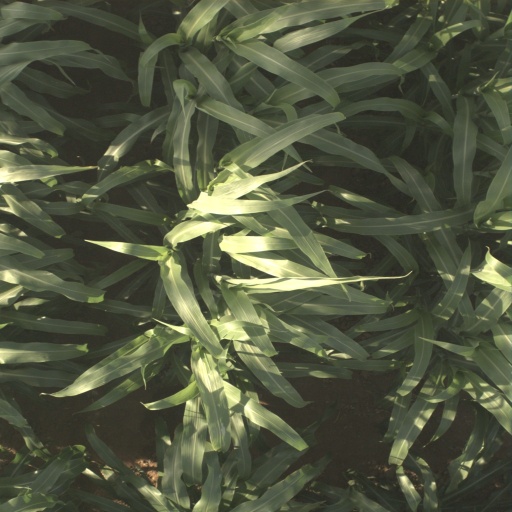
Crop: sorghum